Banana cake

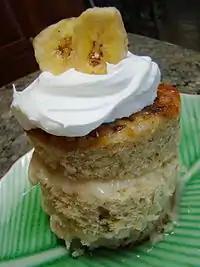
A banana cupcake

A banana cake is a cake prepared using banana as a primary ingredient and typical cake ingredients. It can be prepared in various manners, including as a layer cake, as muffins and as cupcakes. Steamed banana cake is found in Chinese, Malaysian, Indonesian and Vietnamese cuisine. In the Philippines, the term "Banana Cake" refers to banana bread introduced during the American colonial period of the Philippines.